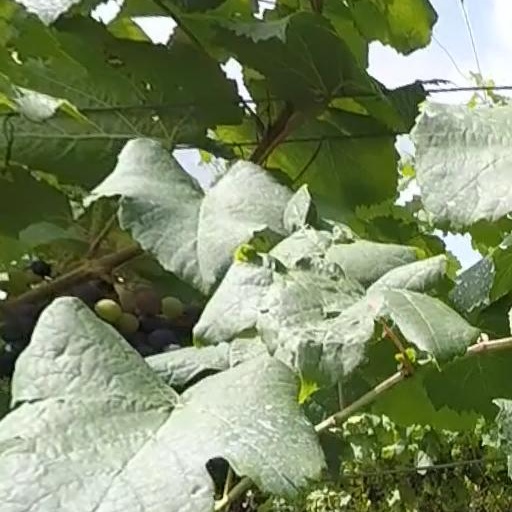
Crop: grape